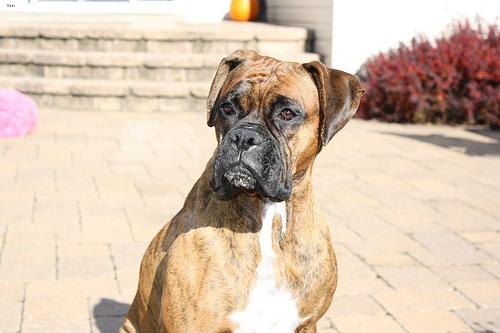
Breed: boxer